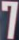
Number: 7